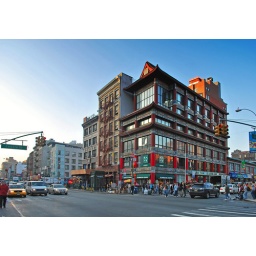
Intersection of Canal and Centre St. This building reminded me of the bath house in Miyazaki's &amp;quot;Spirited Away&amp;quot;.